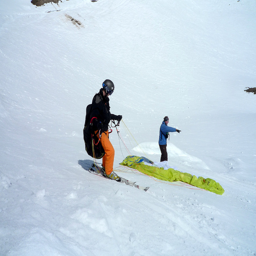
This is a picture of snowboarders on a mountain.
A man who is on some snow skis, pulling in a parachute.
a person riding skis on a snowy surface
A man going downhill on a snow board towing a toboggan like board.
A couple of men on boards standing in the snow.